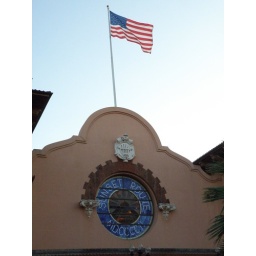
A wider angle of the stained glass window in the Sunset Station.